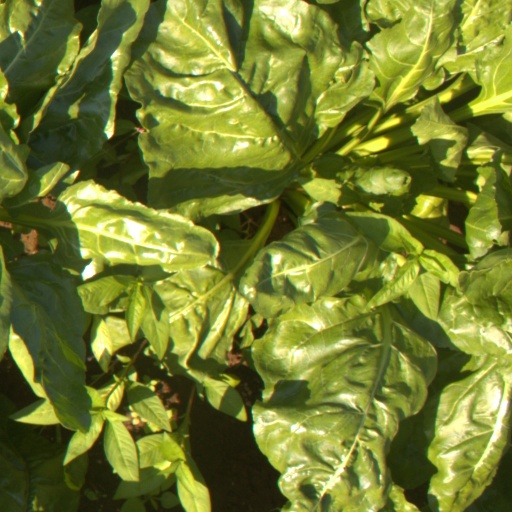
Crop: sugar beet